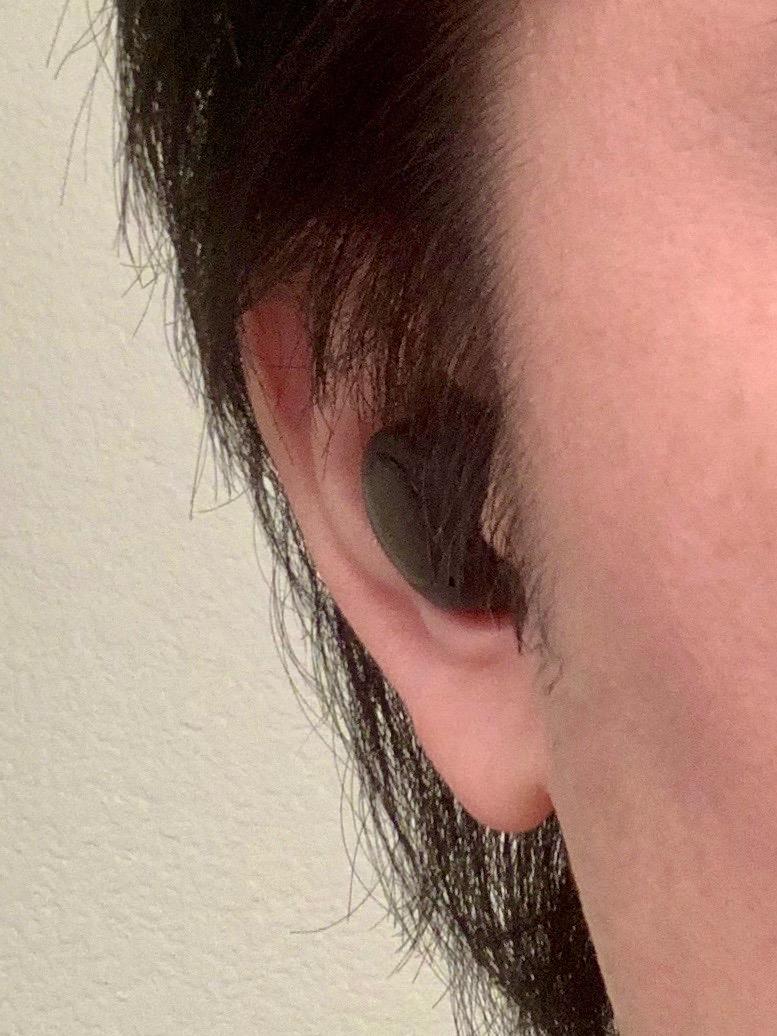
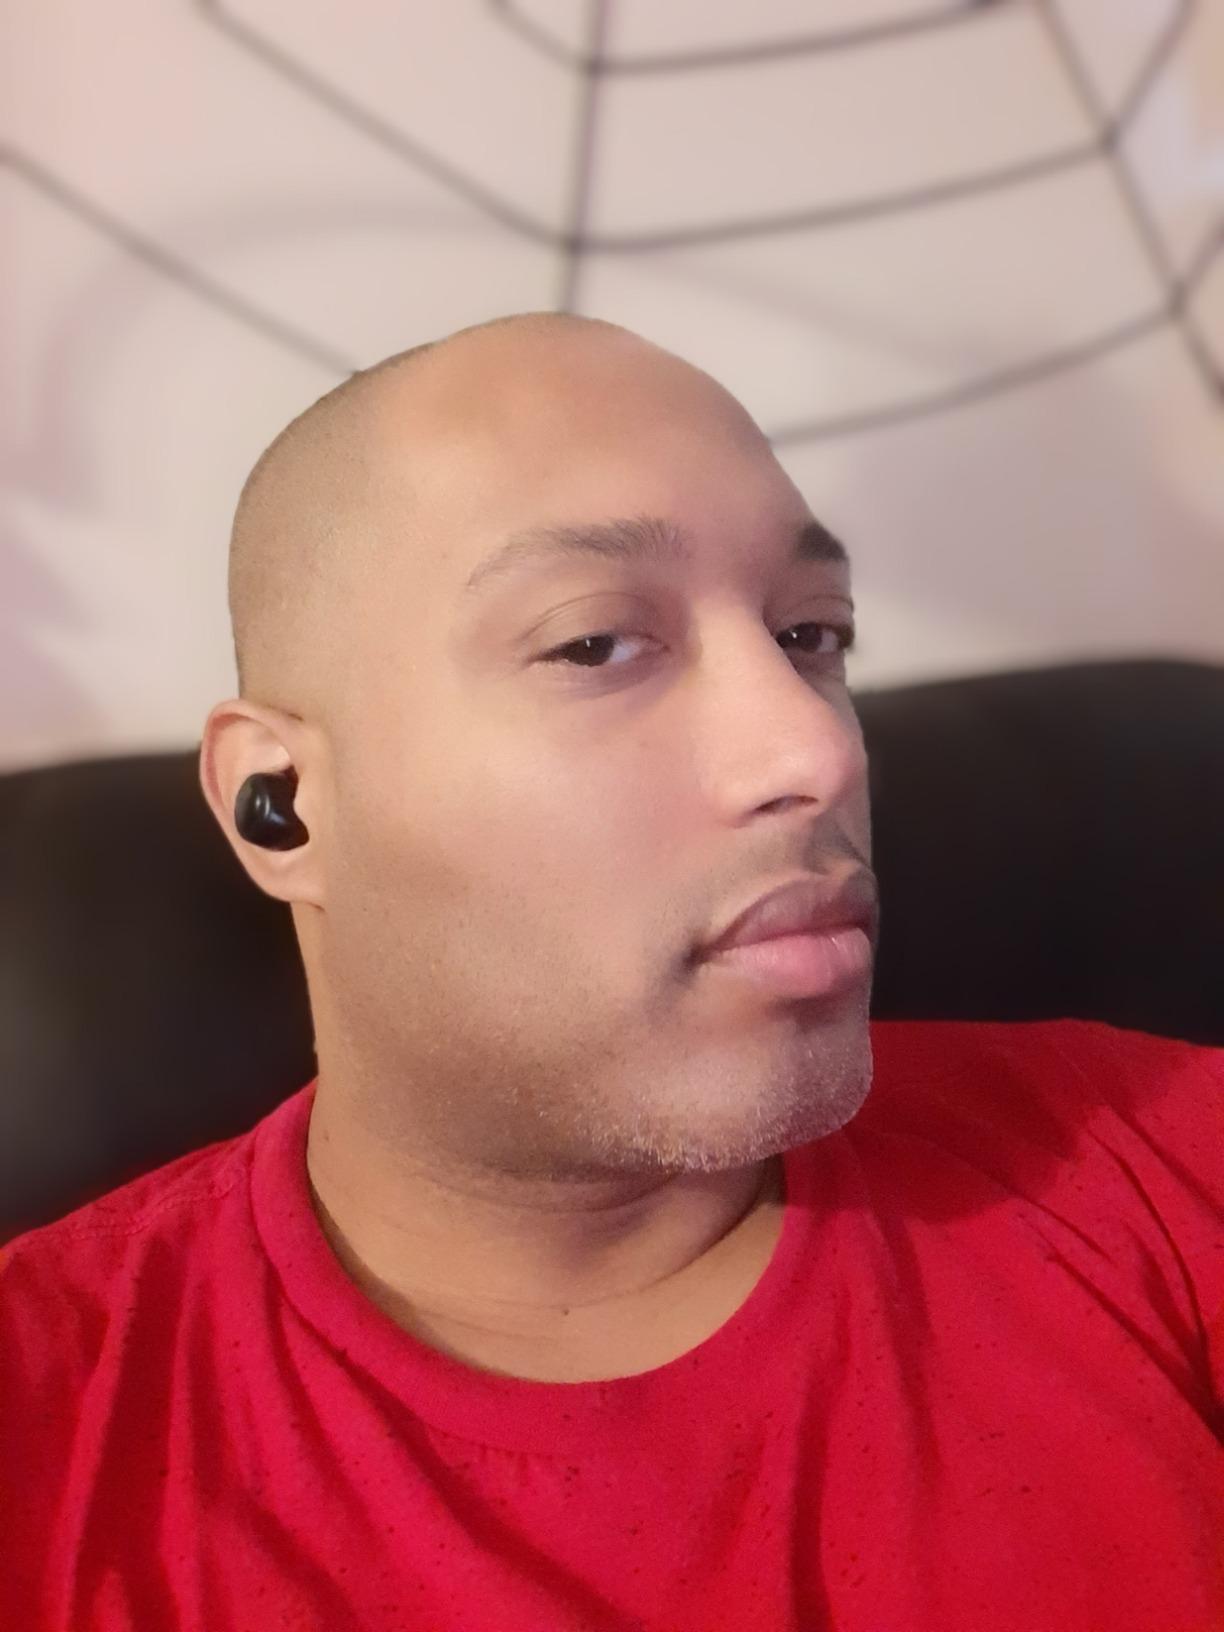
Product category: earbuds
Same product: yes